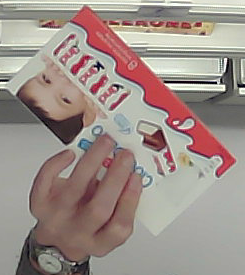
Product: kinder_chocolate